Dream of a Rarebit Fiend (film)

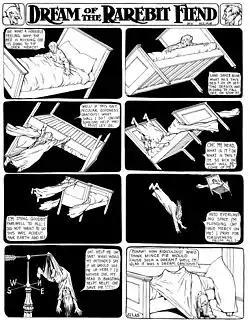
The January 28, 1905, "Dream of the Rarebit Fiend" comic strip upon which the film was based

The Edison Military Band performed a piece called "Dream of the Rarebit Fiend" on an Edison cylinder (Edison 9585) in 1907, written by Thomas W. Thurban. The piece was likely inspired by Porter's 1906 film, and may have been intended to accompany it. The piece was written for 18–20-piece band, and has been recorded numerous times.